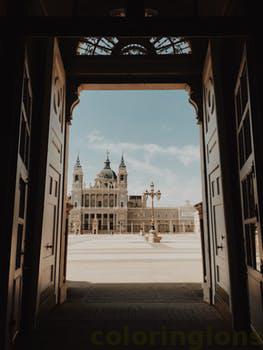
Label: Watermark